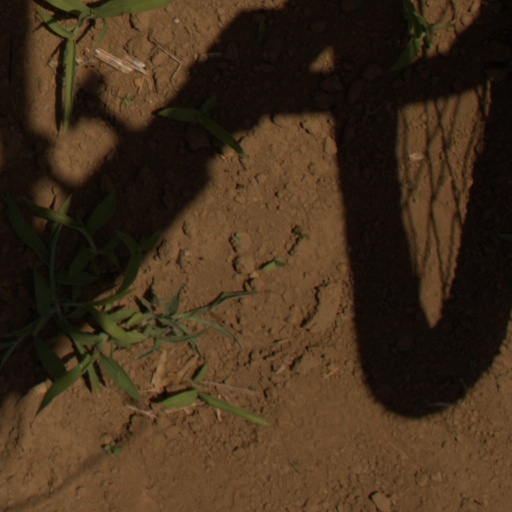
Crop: Jerusalem artichoke